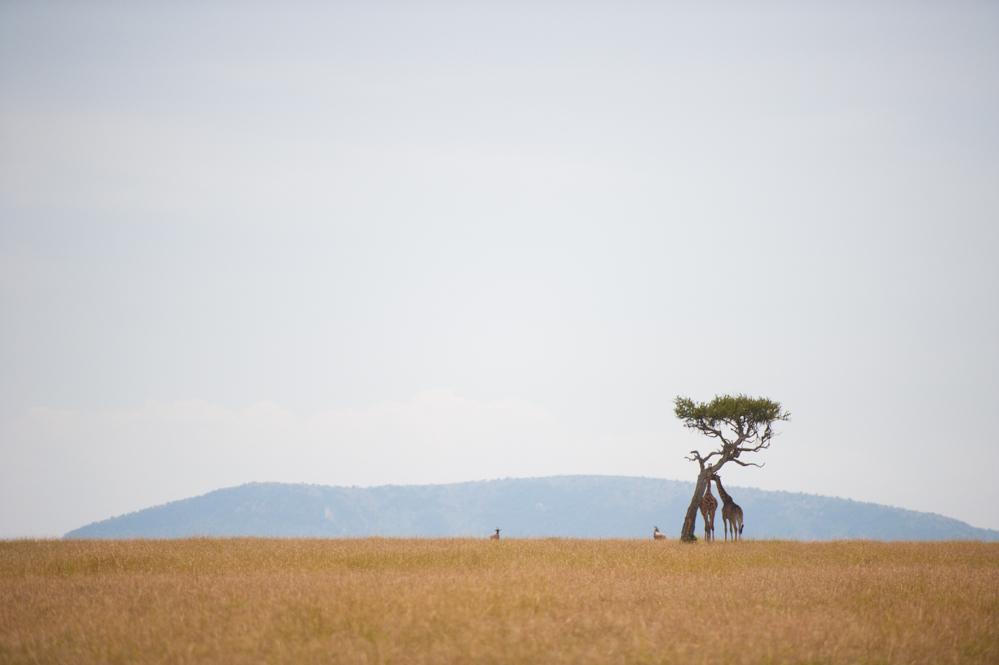
Majani marefu kiasi na mti mkubwa wenye kivuli pamoja na twiga wawili wakiwa wanakula majani, huku mlima ukionekana kwa mbali na anga lenye mandhari ya kupendeza. Hii huvutia wageni na kukuza utalii wa ndani.